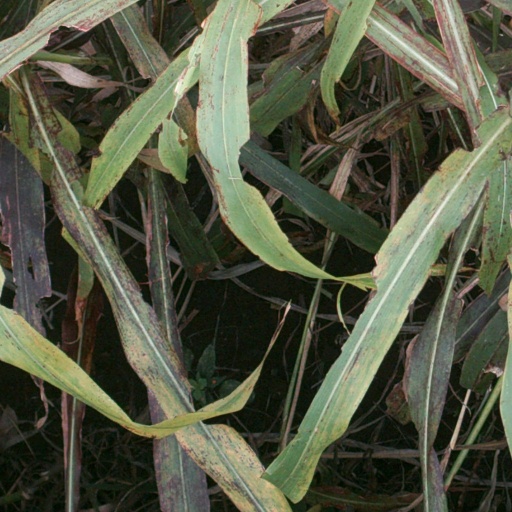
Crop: sorghum